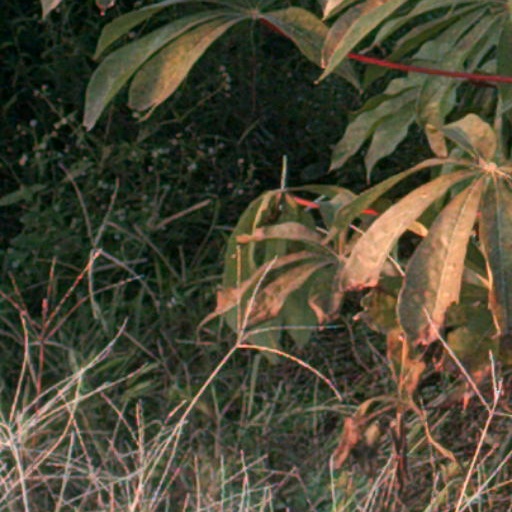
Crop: cassava